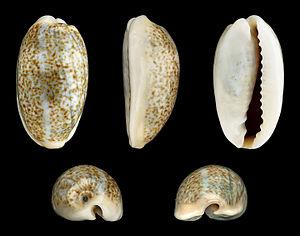
Erronea est un genre de gastéropodes d'aspect lisse et brillant, de la famille des « porcelaines ».